Robert Perceval Armitage

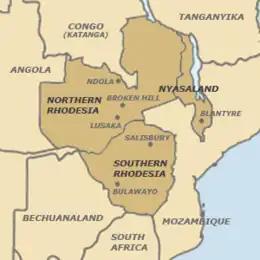
Federation of Rhodesia and Nyasaland

Armitage arrived in Nyasaland on 9 April 1956 to take over from Geoffrey Colby as Governor. One of the main issues he had to face was the unpopularity of the Federation of Rhodesia and Nyasaland, which had come into being in 1953.